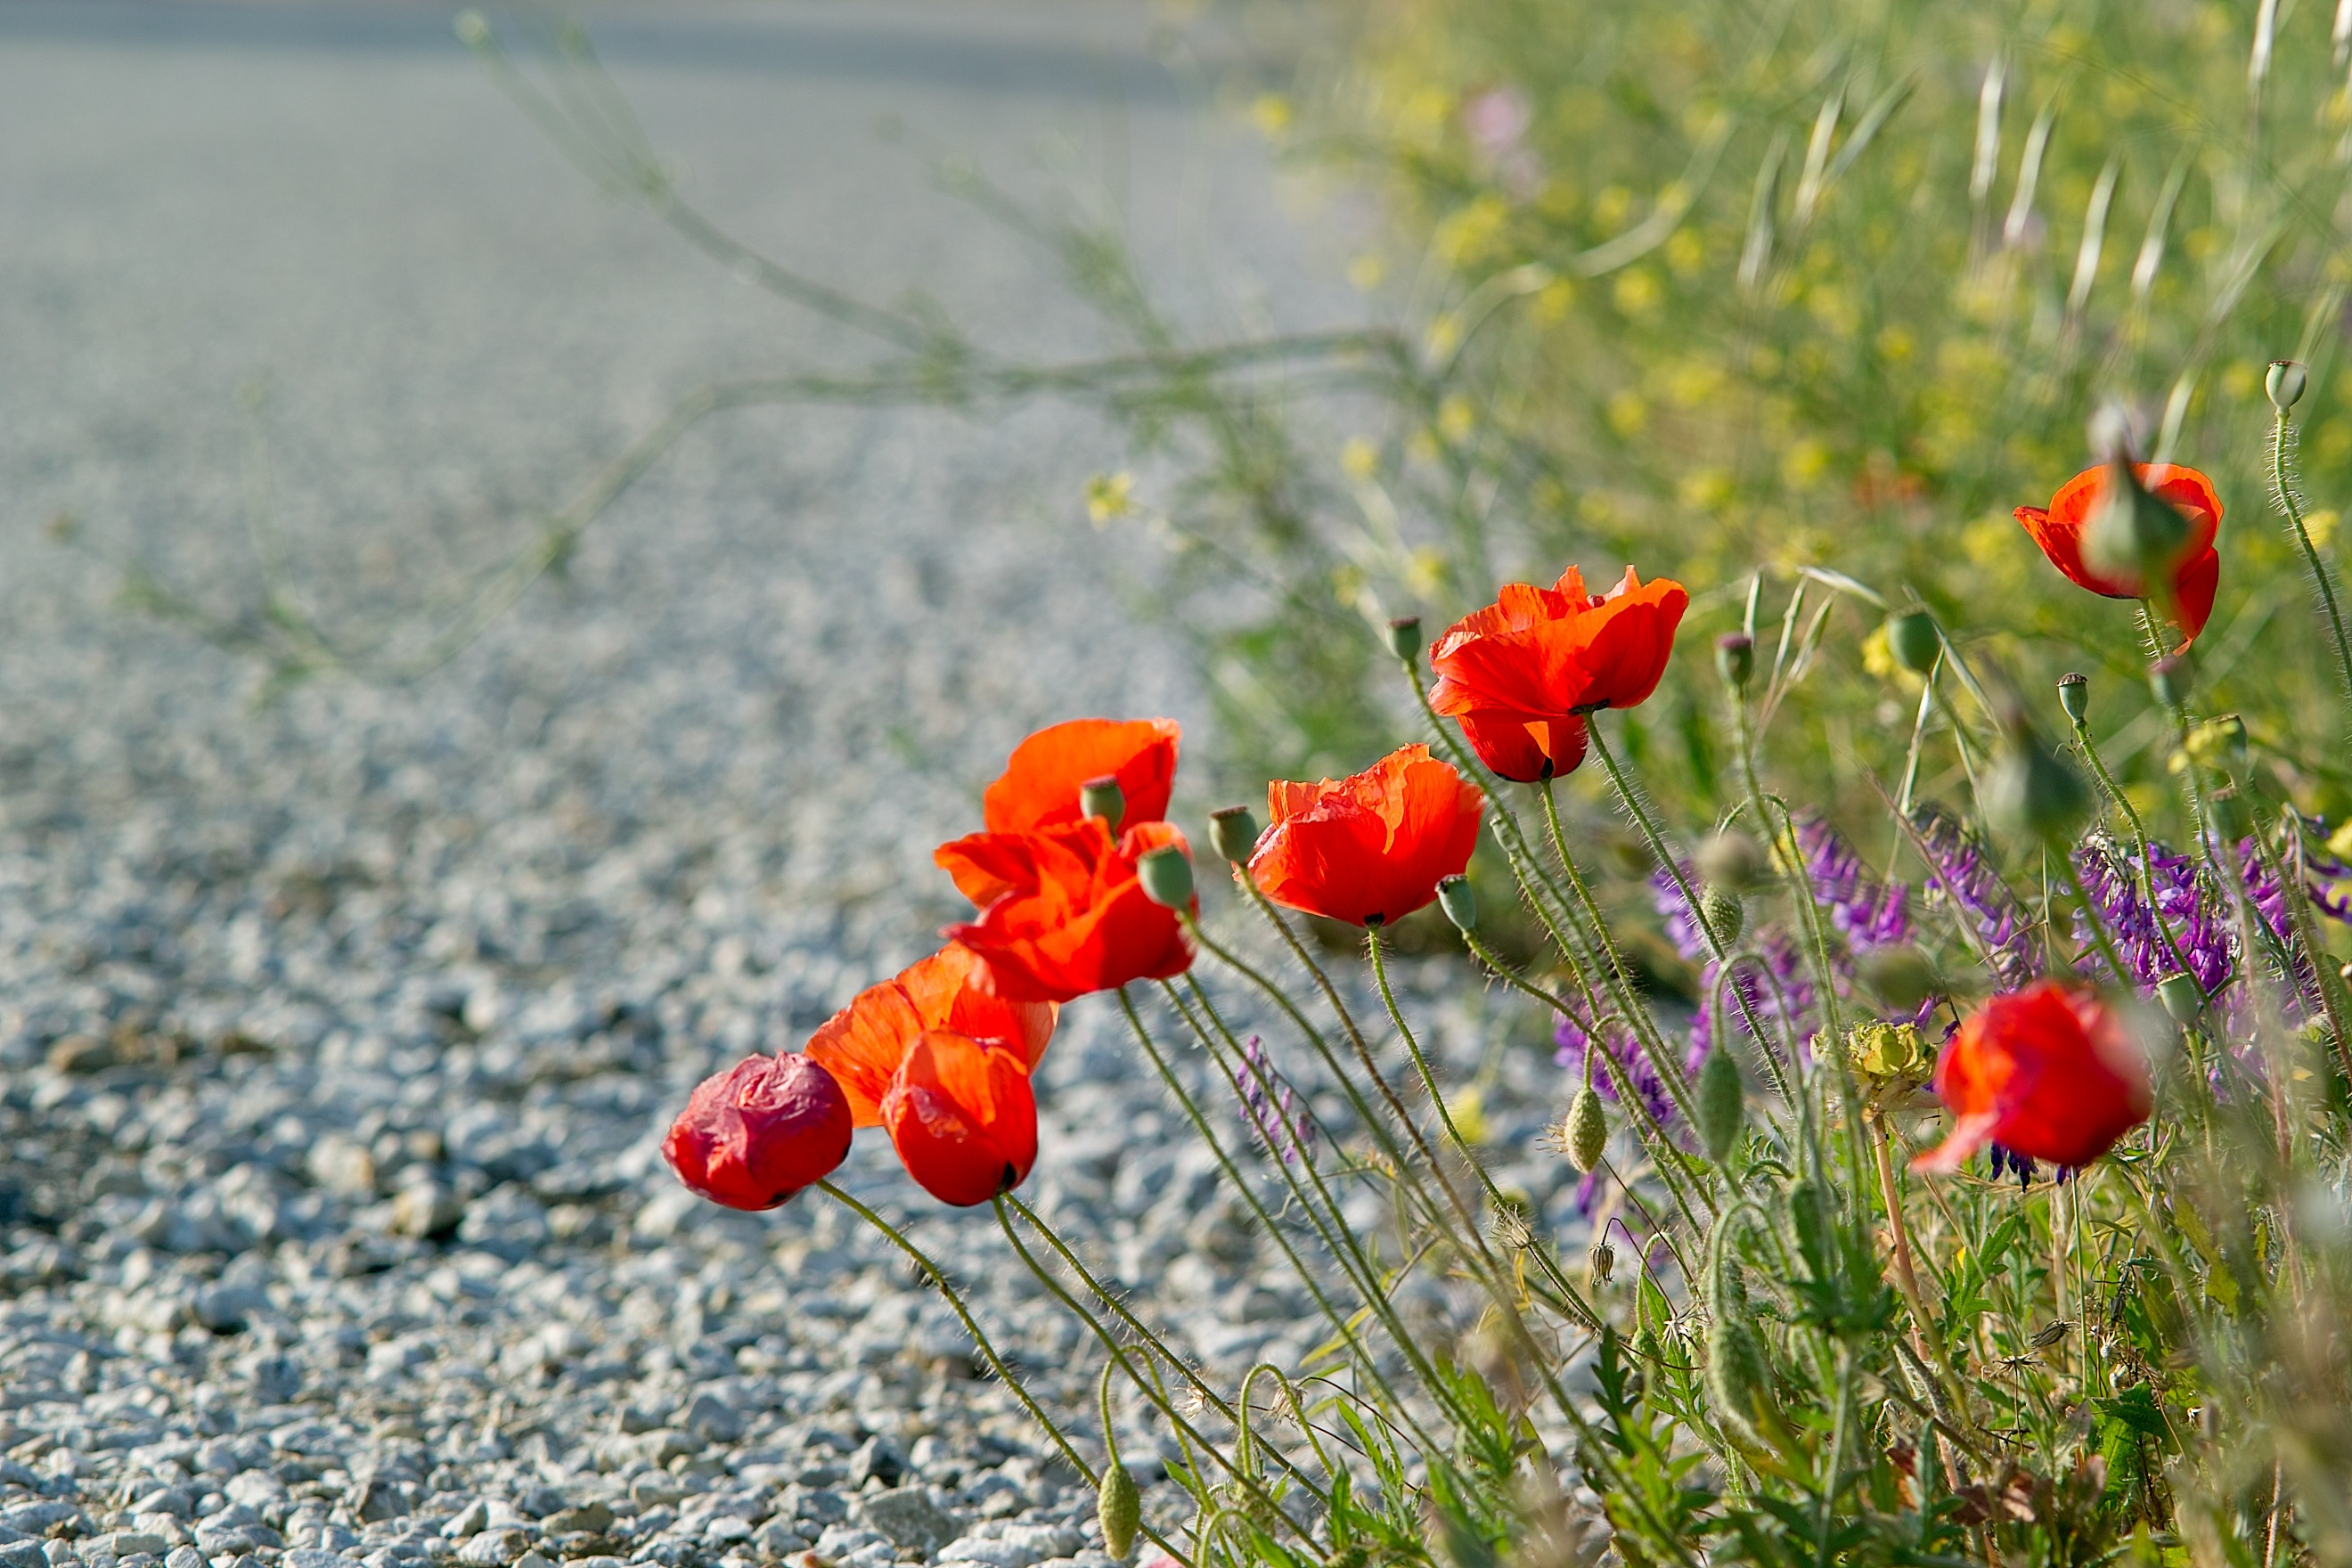
nature, grass, blossom, plant, road, field, meadow, prairie, leaf, flower, summer, red, produce, botany, flora, wildflower, bright, day, poppy, poppies, coquelicot, macro photography, red flowers, flowering plant, grass family, land plant, poppy family